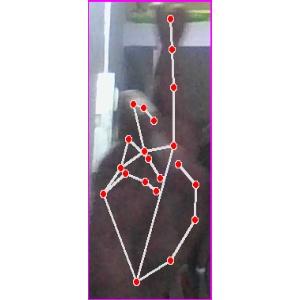
अक्षर: र